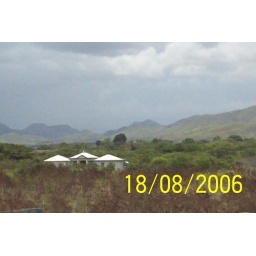
white house in field